Burhan Shahidi

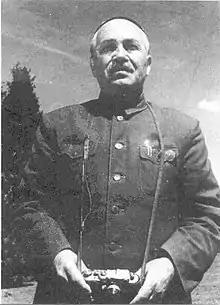
Shahidi in 1950

Burhan Shahidi (3 October 1894 – 27 August 1989) was a Chinese Tatar politician who occupied several high-level positions in Xinjiang, in the governments of the Republic of China and the People's Republic of China.